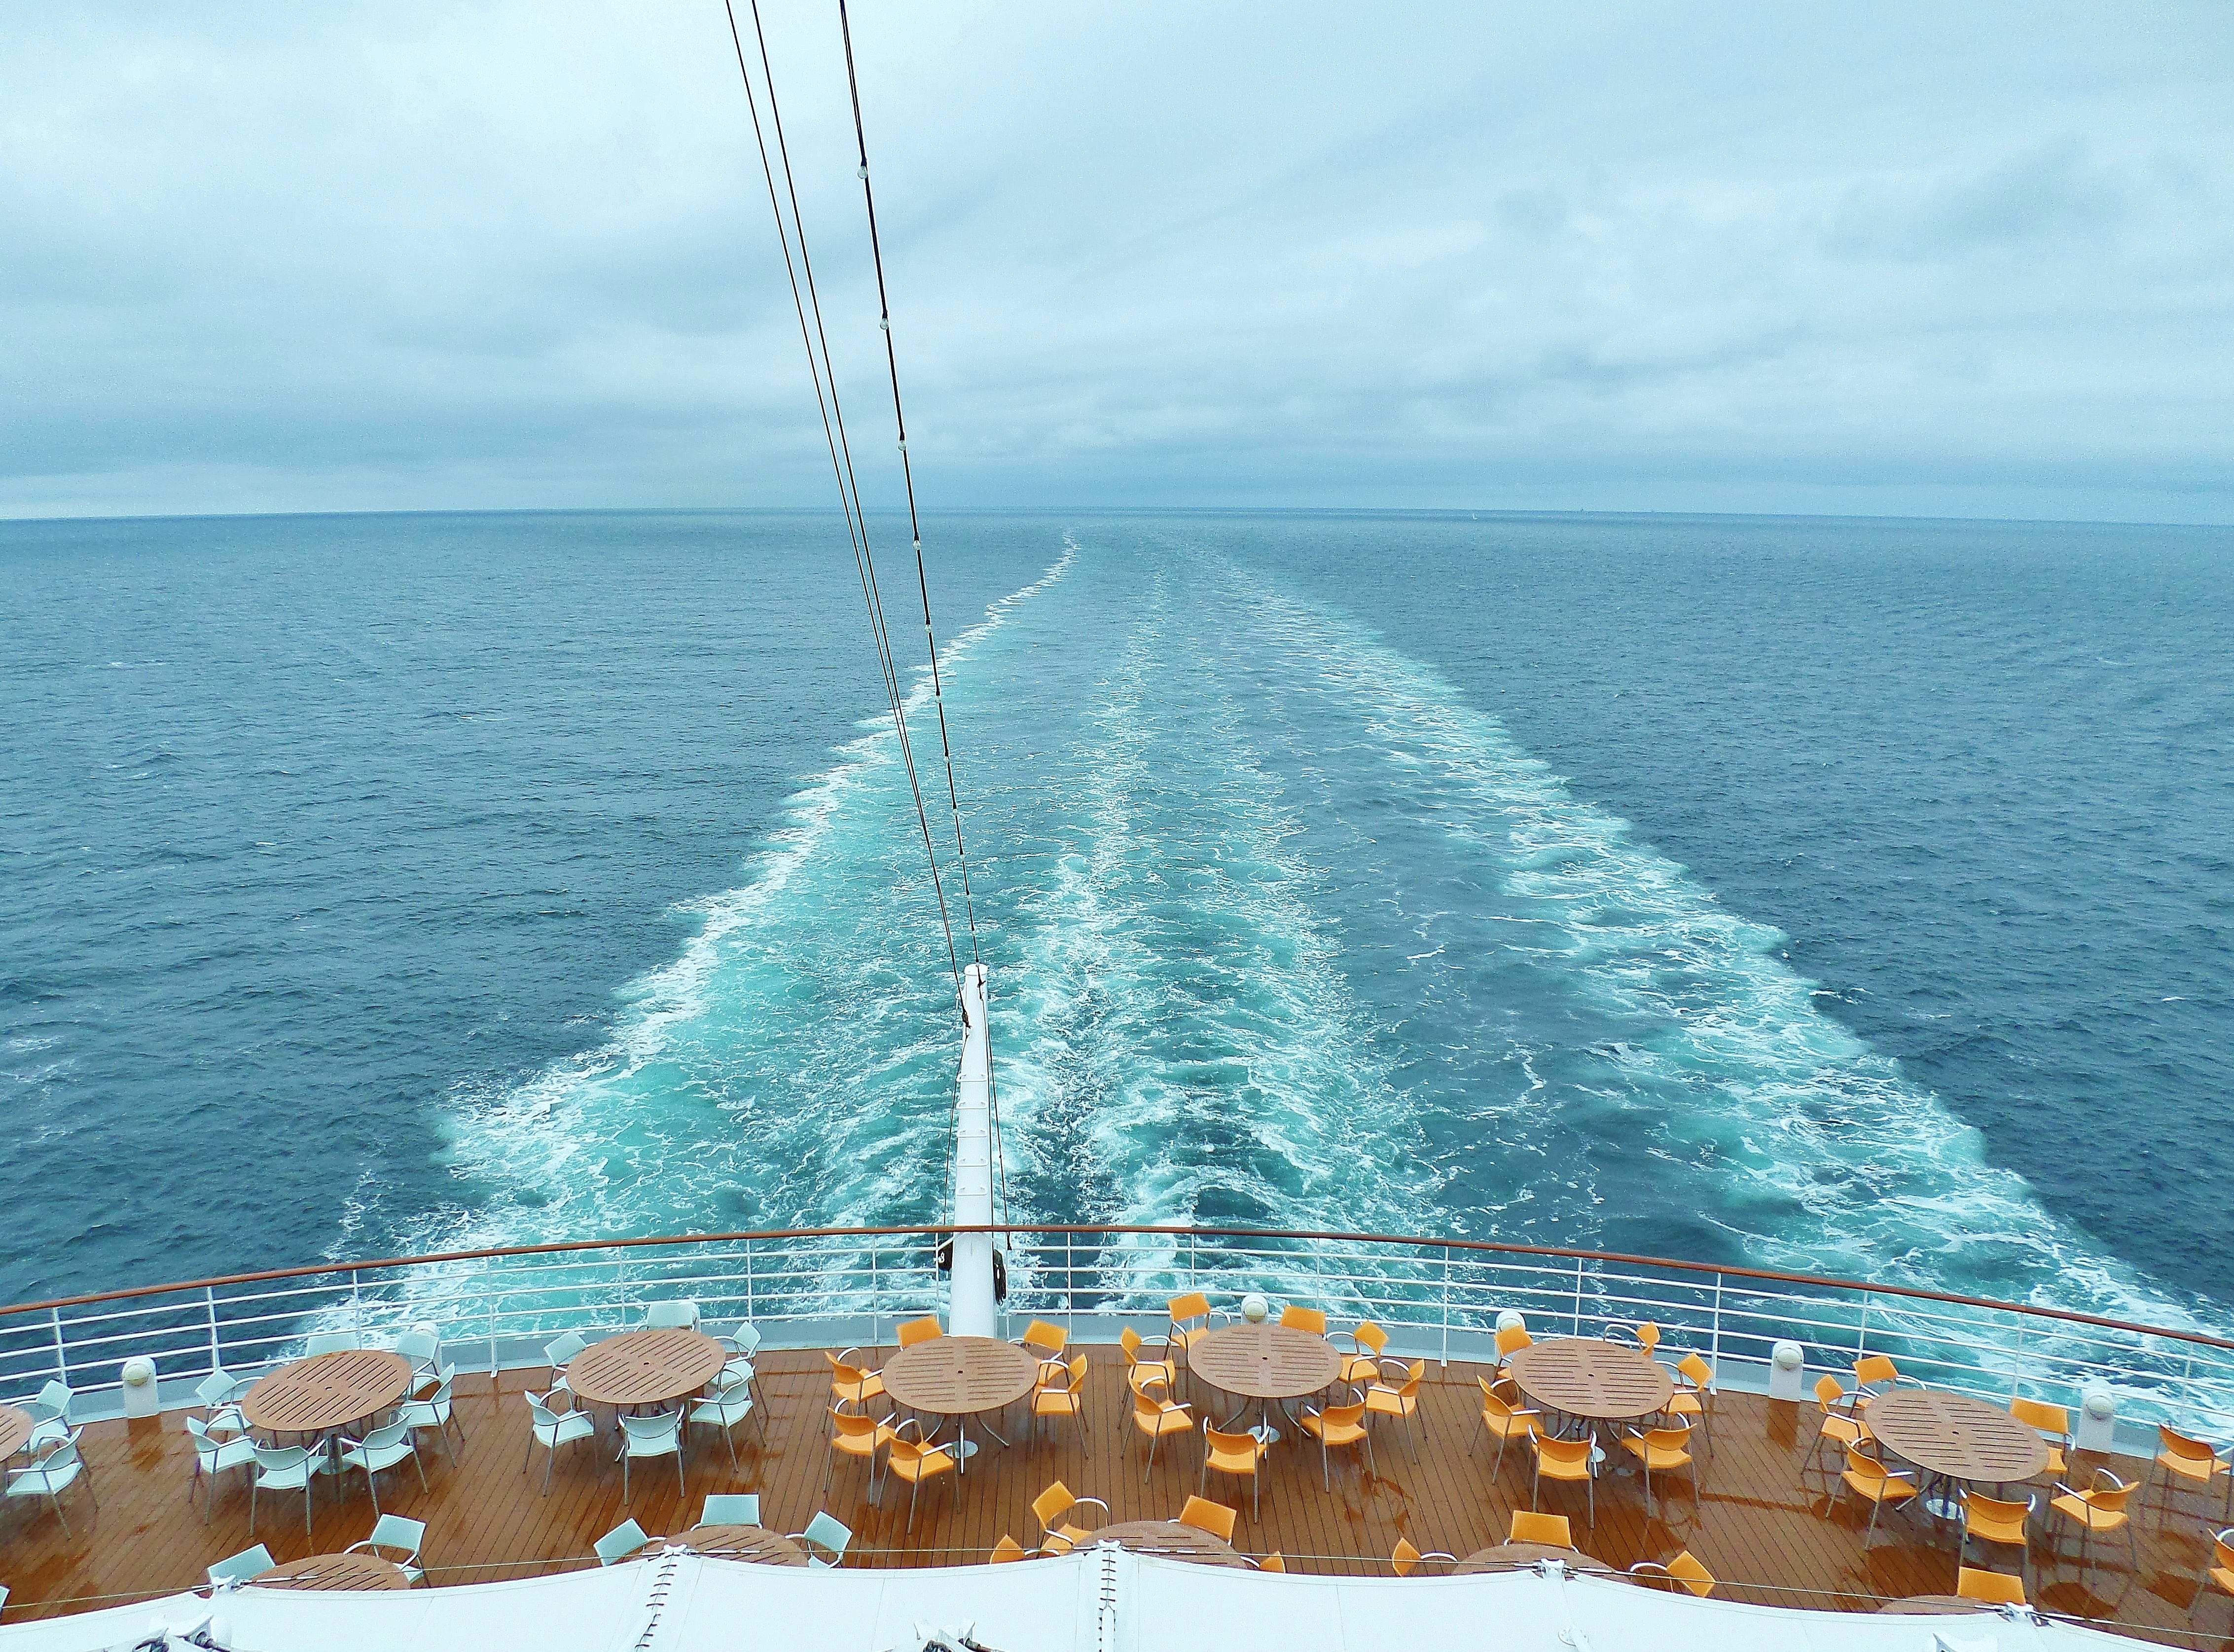
sea, coast, water, ocean, horizon, wave, wind, ship, vehicle, spray, sailing, infinity, cruise, wide, parasailing, cape, aida, wind wave, rear shaft